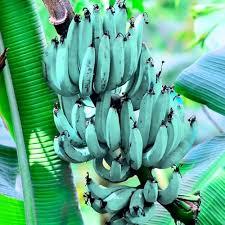
Ndizi za kijani ambazo bado zipo shambani kwenye mgomba. Inaonekana kuwa mchanga bado haujakomaa kwa hivyo hijawa ya kutolewa shambani. Mazingira ni ya kijani, ya kudhibitisha kuwa ni shambani pande ya kilimo ya mandizi au mimea mingine.